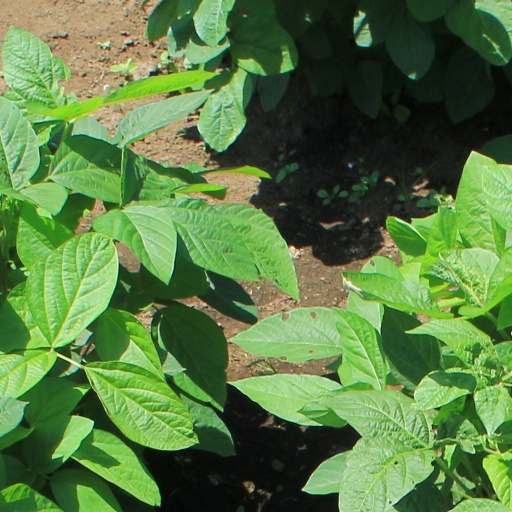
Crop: soybean